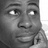
Emotion: neutral